Lillian Disney

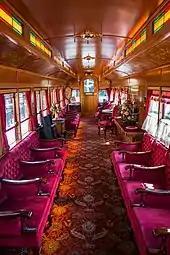
Interior of the Lilly Belle train car at Disneyland

Her film career includes work as an ink artist on the film "Plane Crazy". Disney is credited with having named her husband's most famous character, Mickey Mouse, during a train trip from New York to California in 1928. Walt showed a drawing of the cartoon mouse to his wife and told her that he was going to name it "Mortimer Mouse". Lillian replied that the name sounded "too depressing" and she was very proud to have suggested the name "Mickey Mouse" instead of Mortimer.